Khondalite

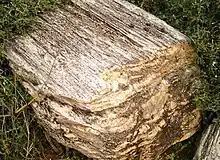
Khondalite near Anandapuram, India

Khondalite is found in the Eastern Ghats between Vijayawada and Cuttack in India. but the term khondalite is also used to describe other rocks of similar composition found elsewhere in India as well as in Burma, Sri Lanka, the northeastern Helanshan region and the Inner Mongolia region of China.